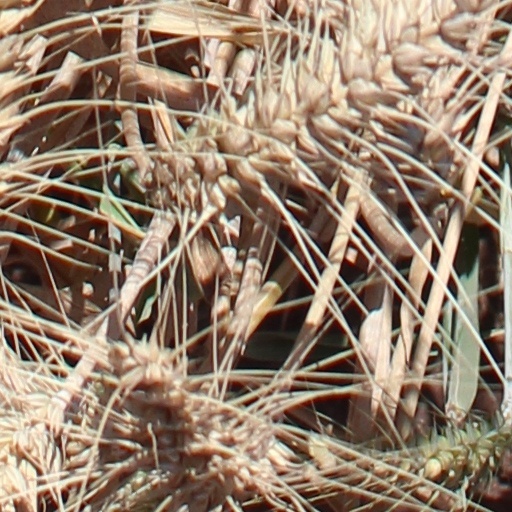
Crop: wheat